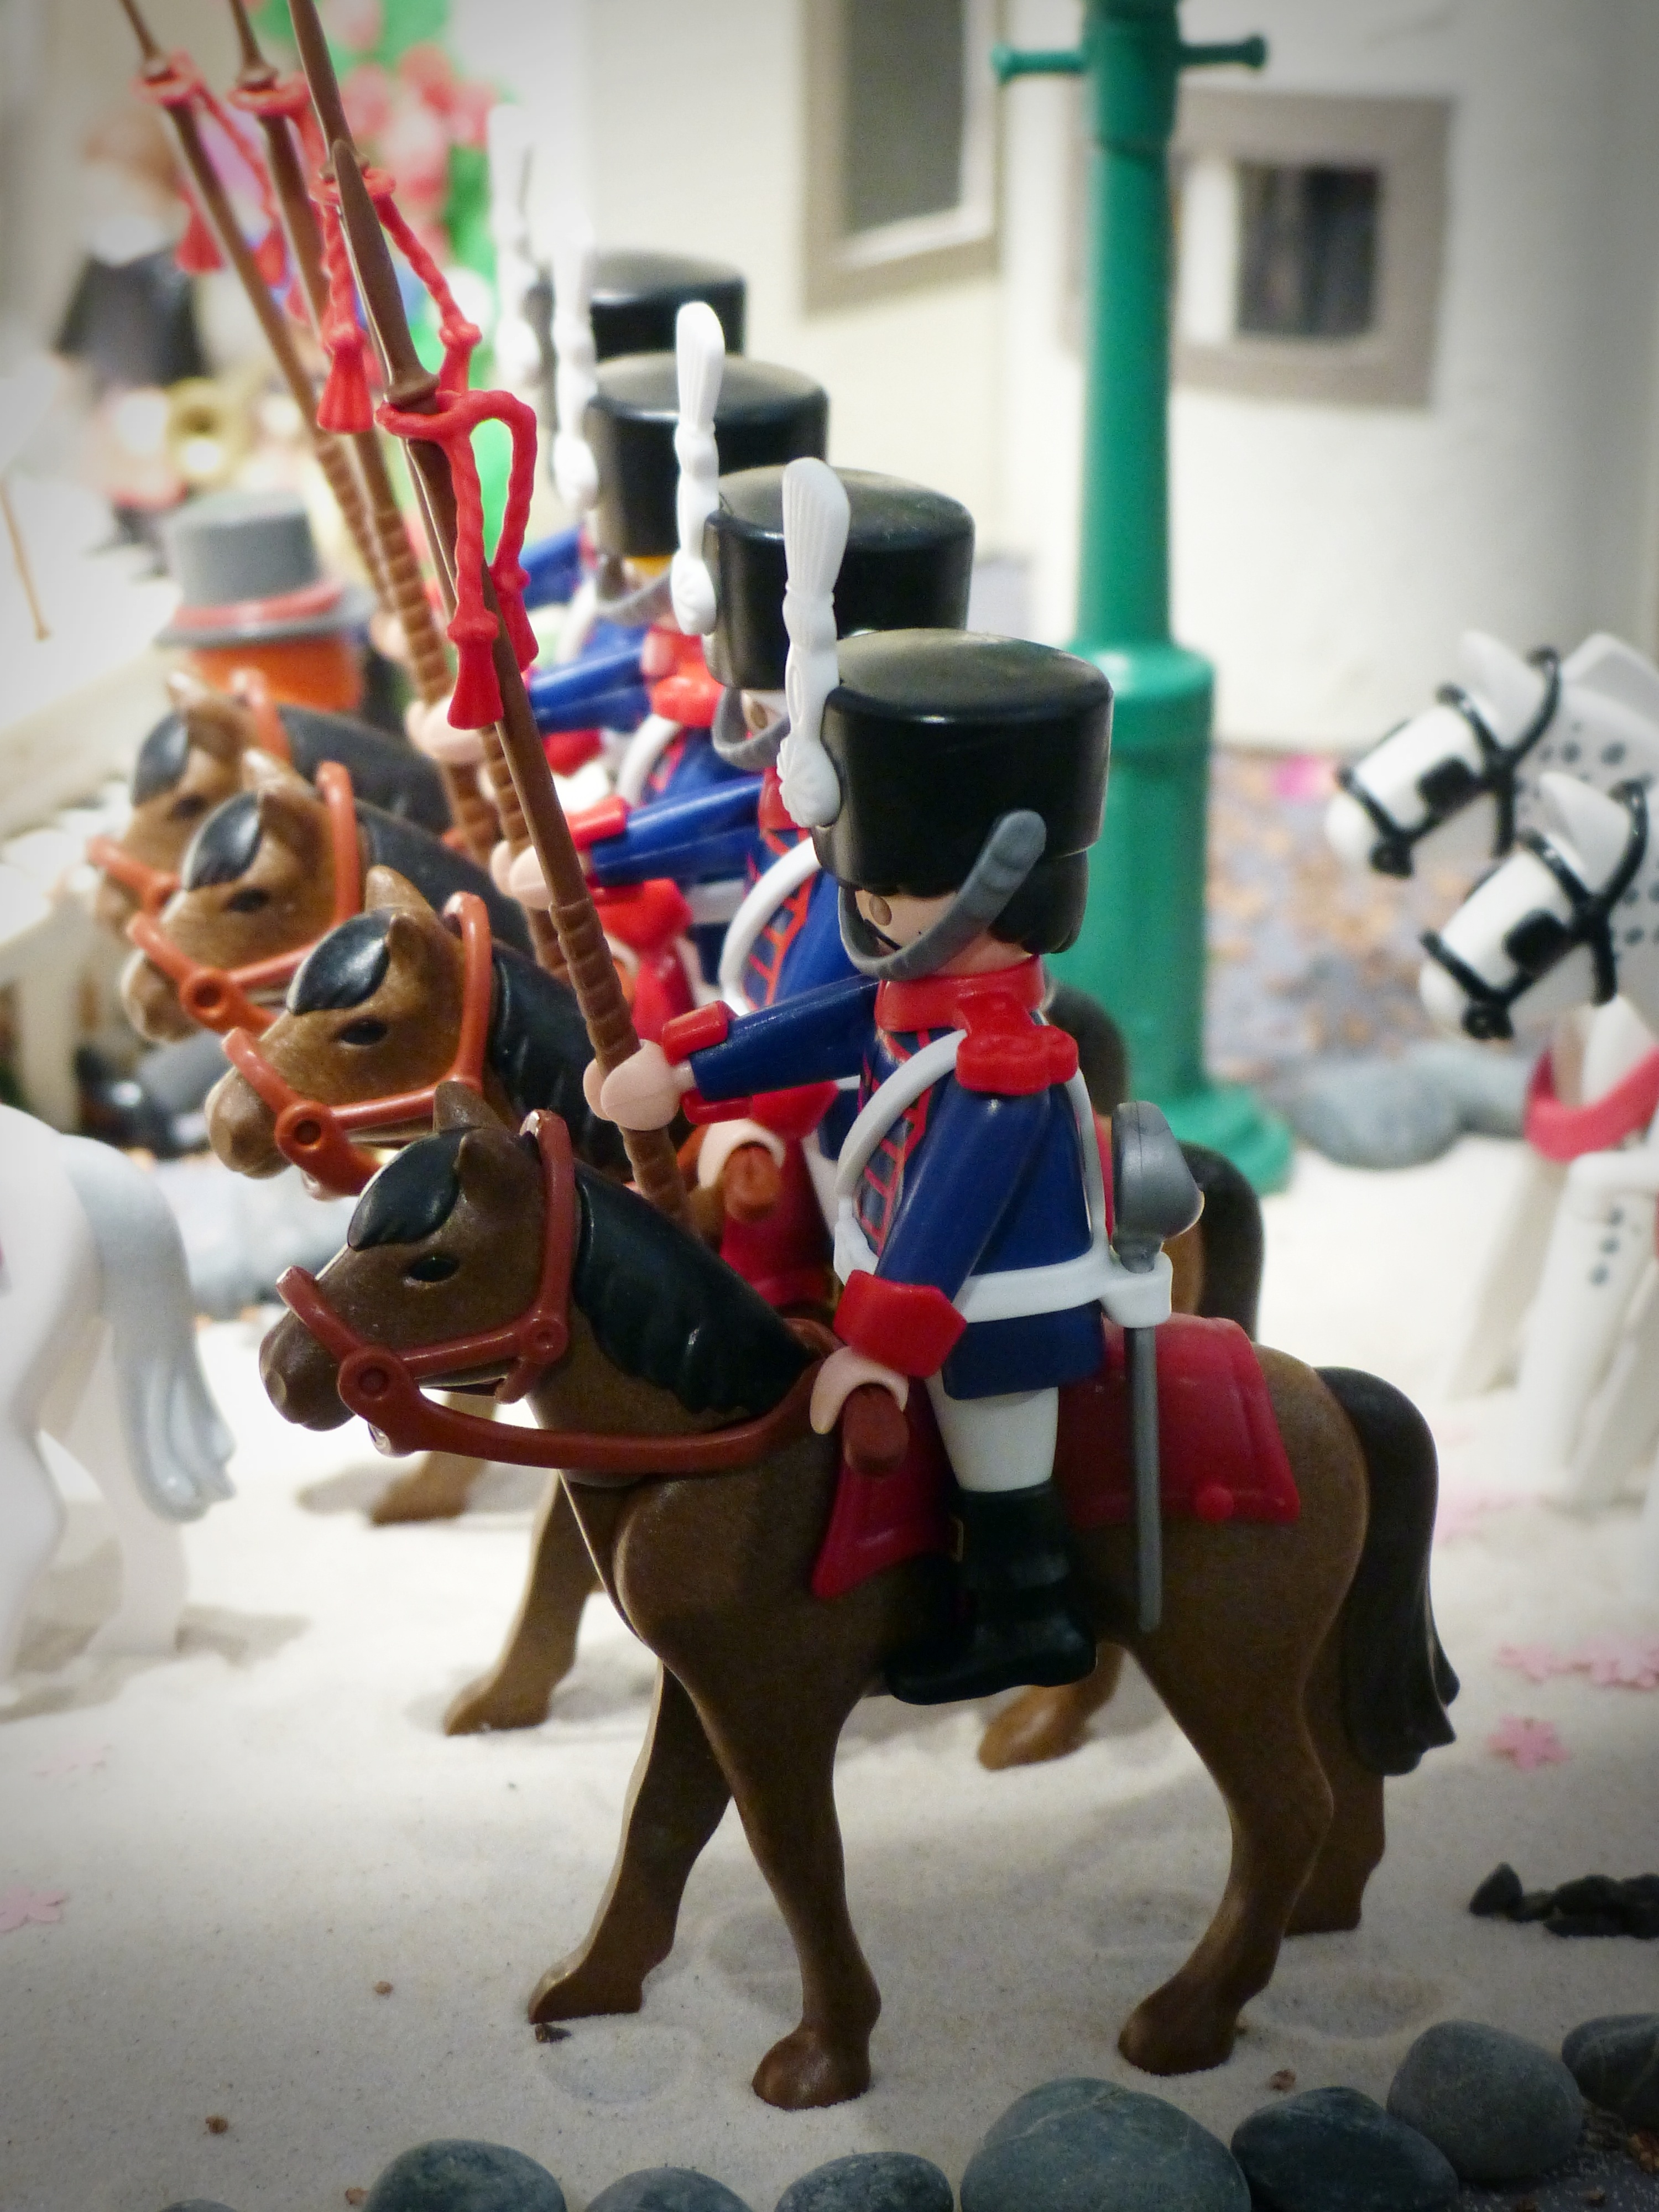
soldier, amusement park, horse, toy, playmobil, toys, figures, exhibition, reiter